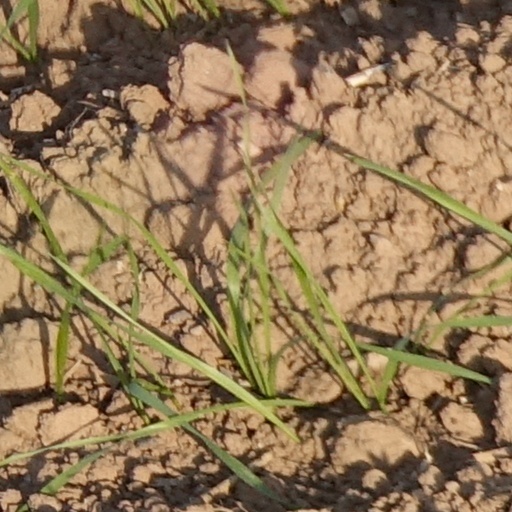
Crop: wheat